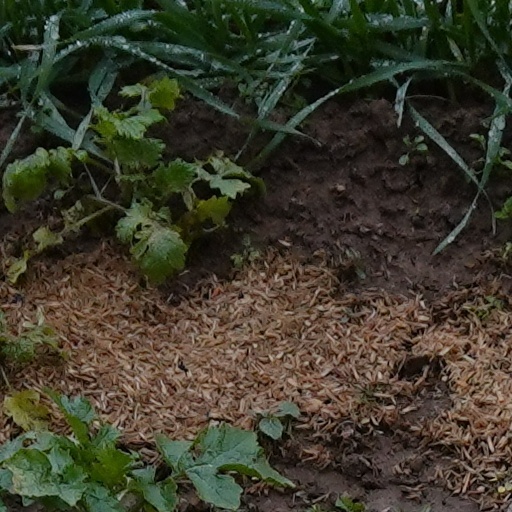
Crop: wheat